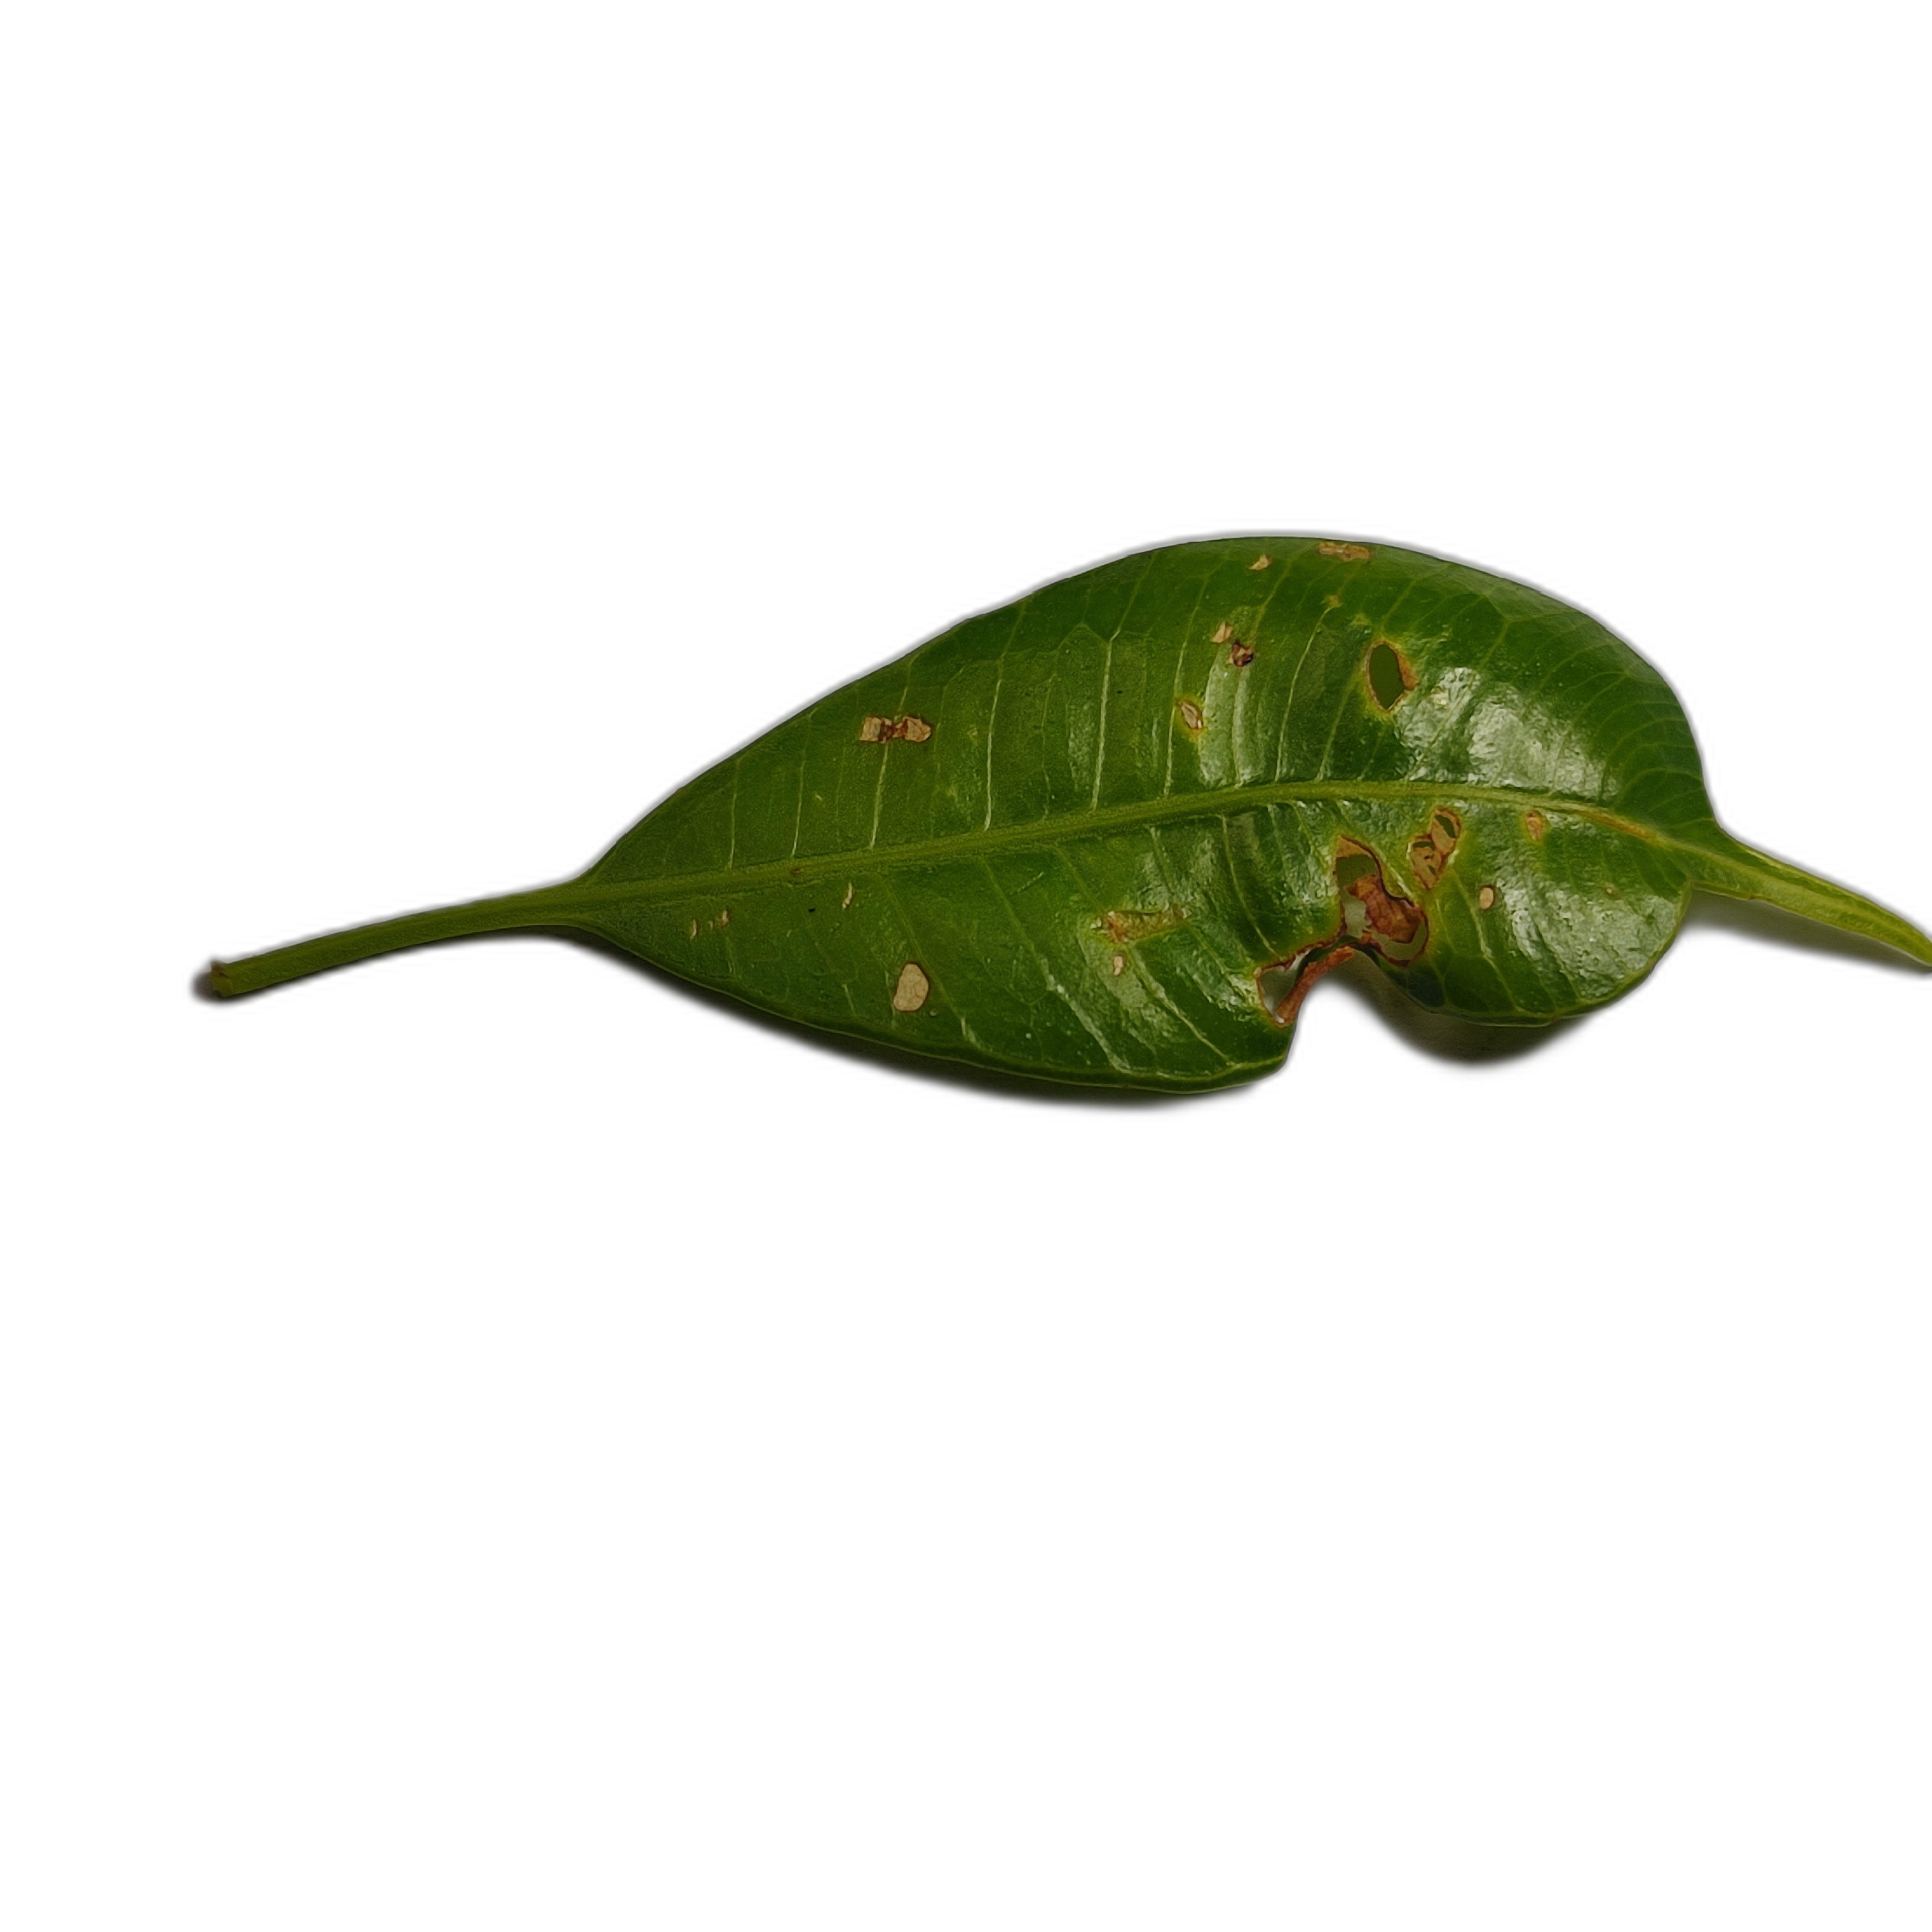
Label: not_healthy